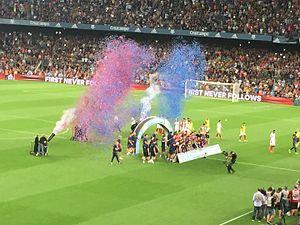
Wissam Ben Yedder, né le 12 août 1990 à Sarcelles, est un footballeur international français qui évolue au poste d'attaquant à l'AS Monaco. Il possède également la nationalité tunisienne.
Cet article traite de la saison 2016-2017 du FC Barcelone.
La Supercoupe d'Espagne de football est une compétition de football opposant le vainqueur du Championnat d'Espagne au vainqueur de la Coupe d'Espagne, disputée en matchs aller-retour. Jusqu'en 1995, en cas de doublé Coupe-Championnat par une équipe, le trophée lui était remis automatiquement. Depuis, c'est le finaliste de la Coupe qui affronte le vainqueur du doublé Coupe-Championnat. Depuis 2018, la compétition se déroule sur un seul match. À partir de janvier 2020, la Supercoupe se dispute en format Final Four avec quatre équipes.